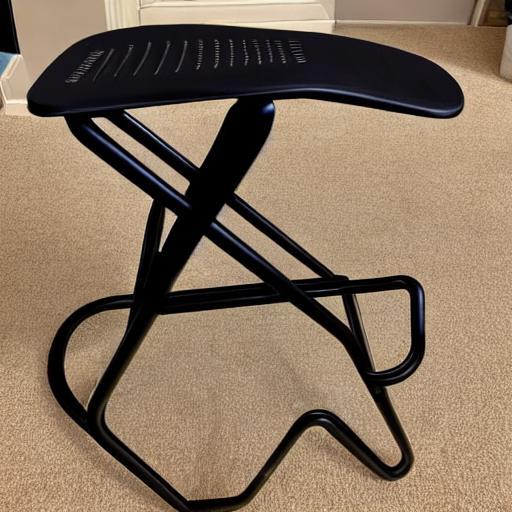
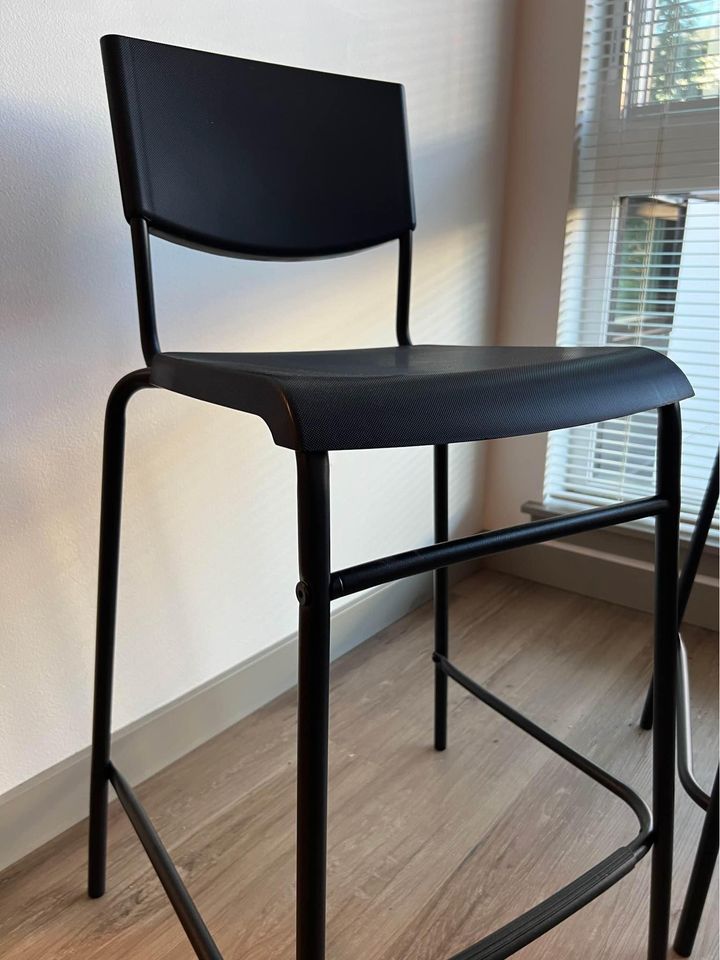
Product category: stool
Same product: no